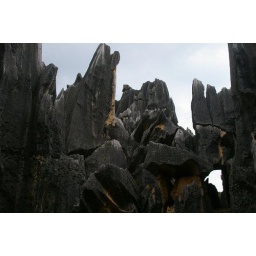
Jumbled rock formation Stone forest near Kunming